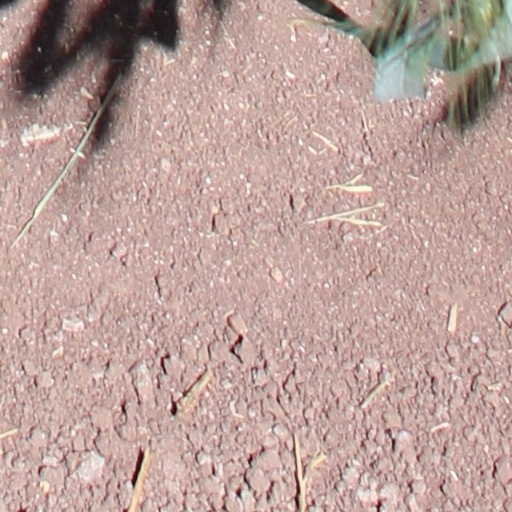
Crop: wheat